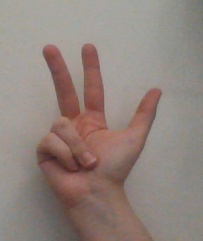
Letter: al